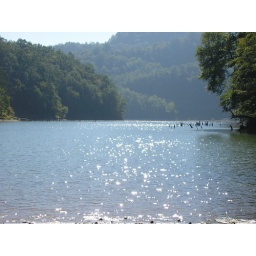
a beautiful lake hid in the eastern KY mountains